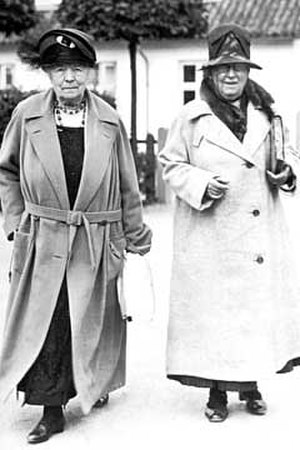
Selma Lagerlöf / Billedgalleri
Selma Ottilia Lovisa Lagerlöf var en svensk forfatter. Hun var en af de tidlige svenske nyromantikere og fik sit gennembrud med Gösta Berlings saga.